Johann Christoph Gottsched

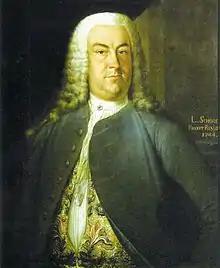
Portrait by Leonhard Schorer, 1744

Johann Christoph Gottsched (2 February 1700 – 12 December 1766) was a German philosopher, author, critic and grammarian of the Enlightenment.